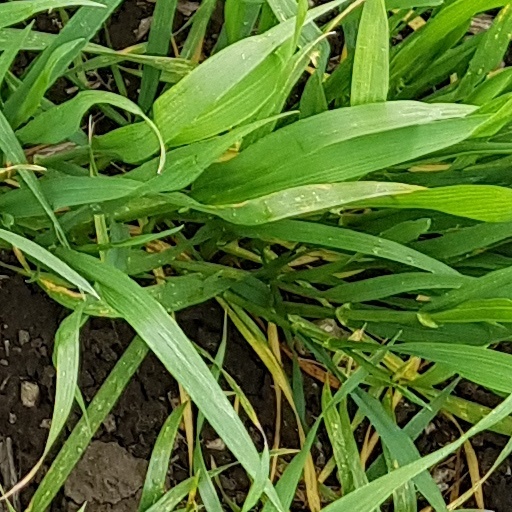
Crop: wheat